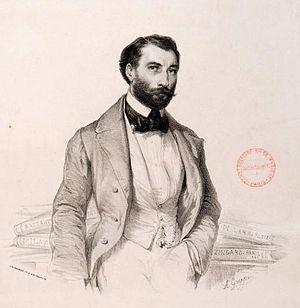
Uranio Fontana est un compositeur d'opéras italien né en 1815 à Iseo et mort en 1881 à Paris.